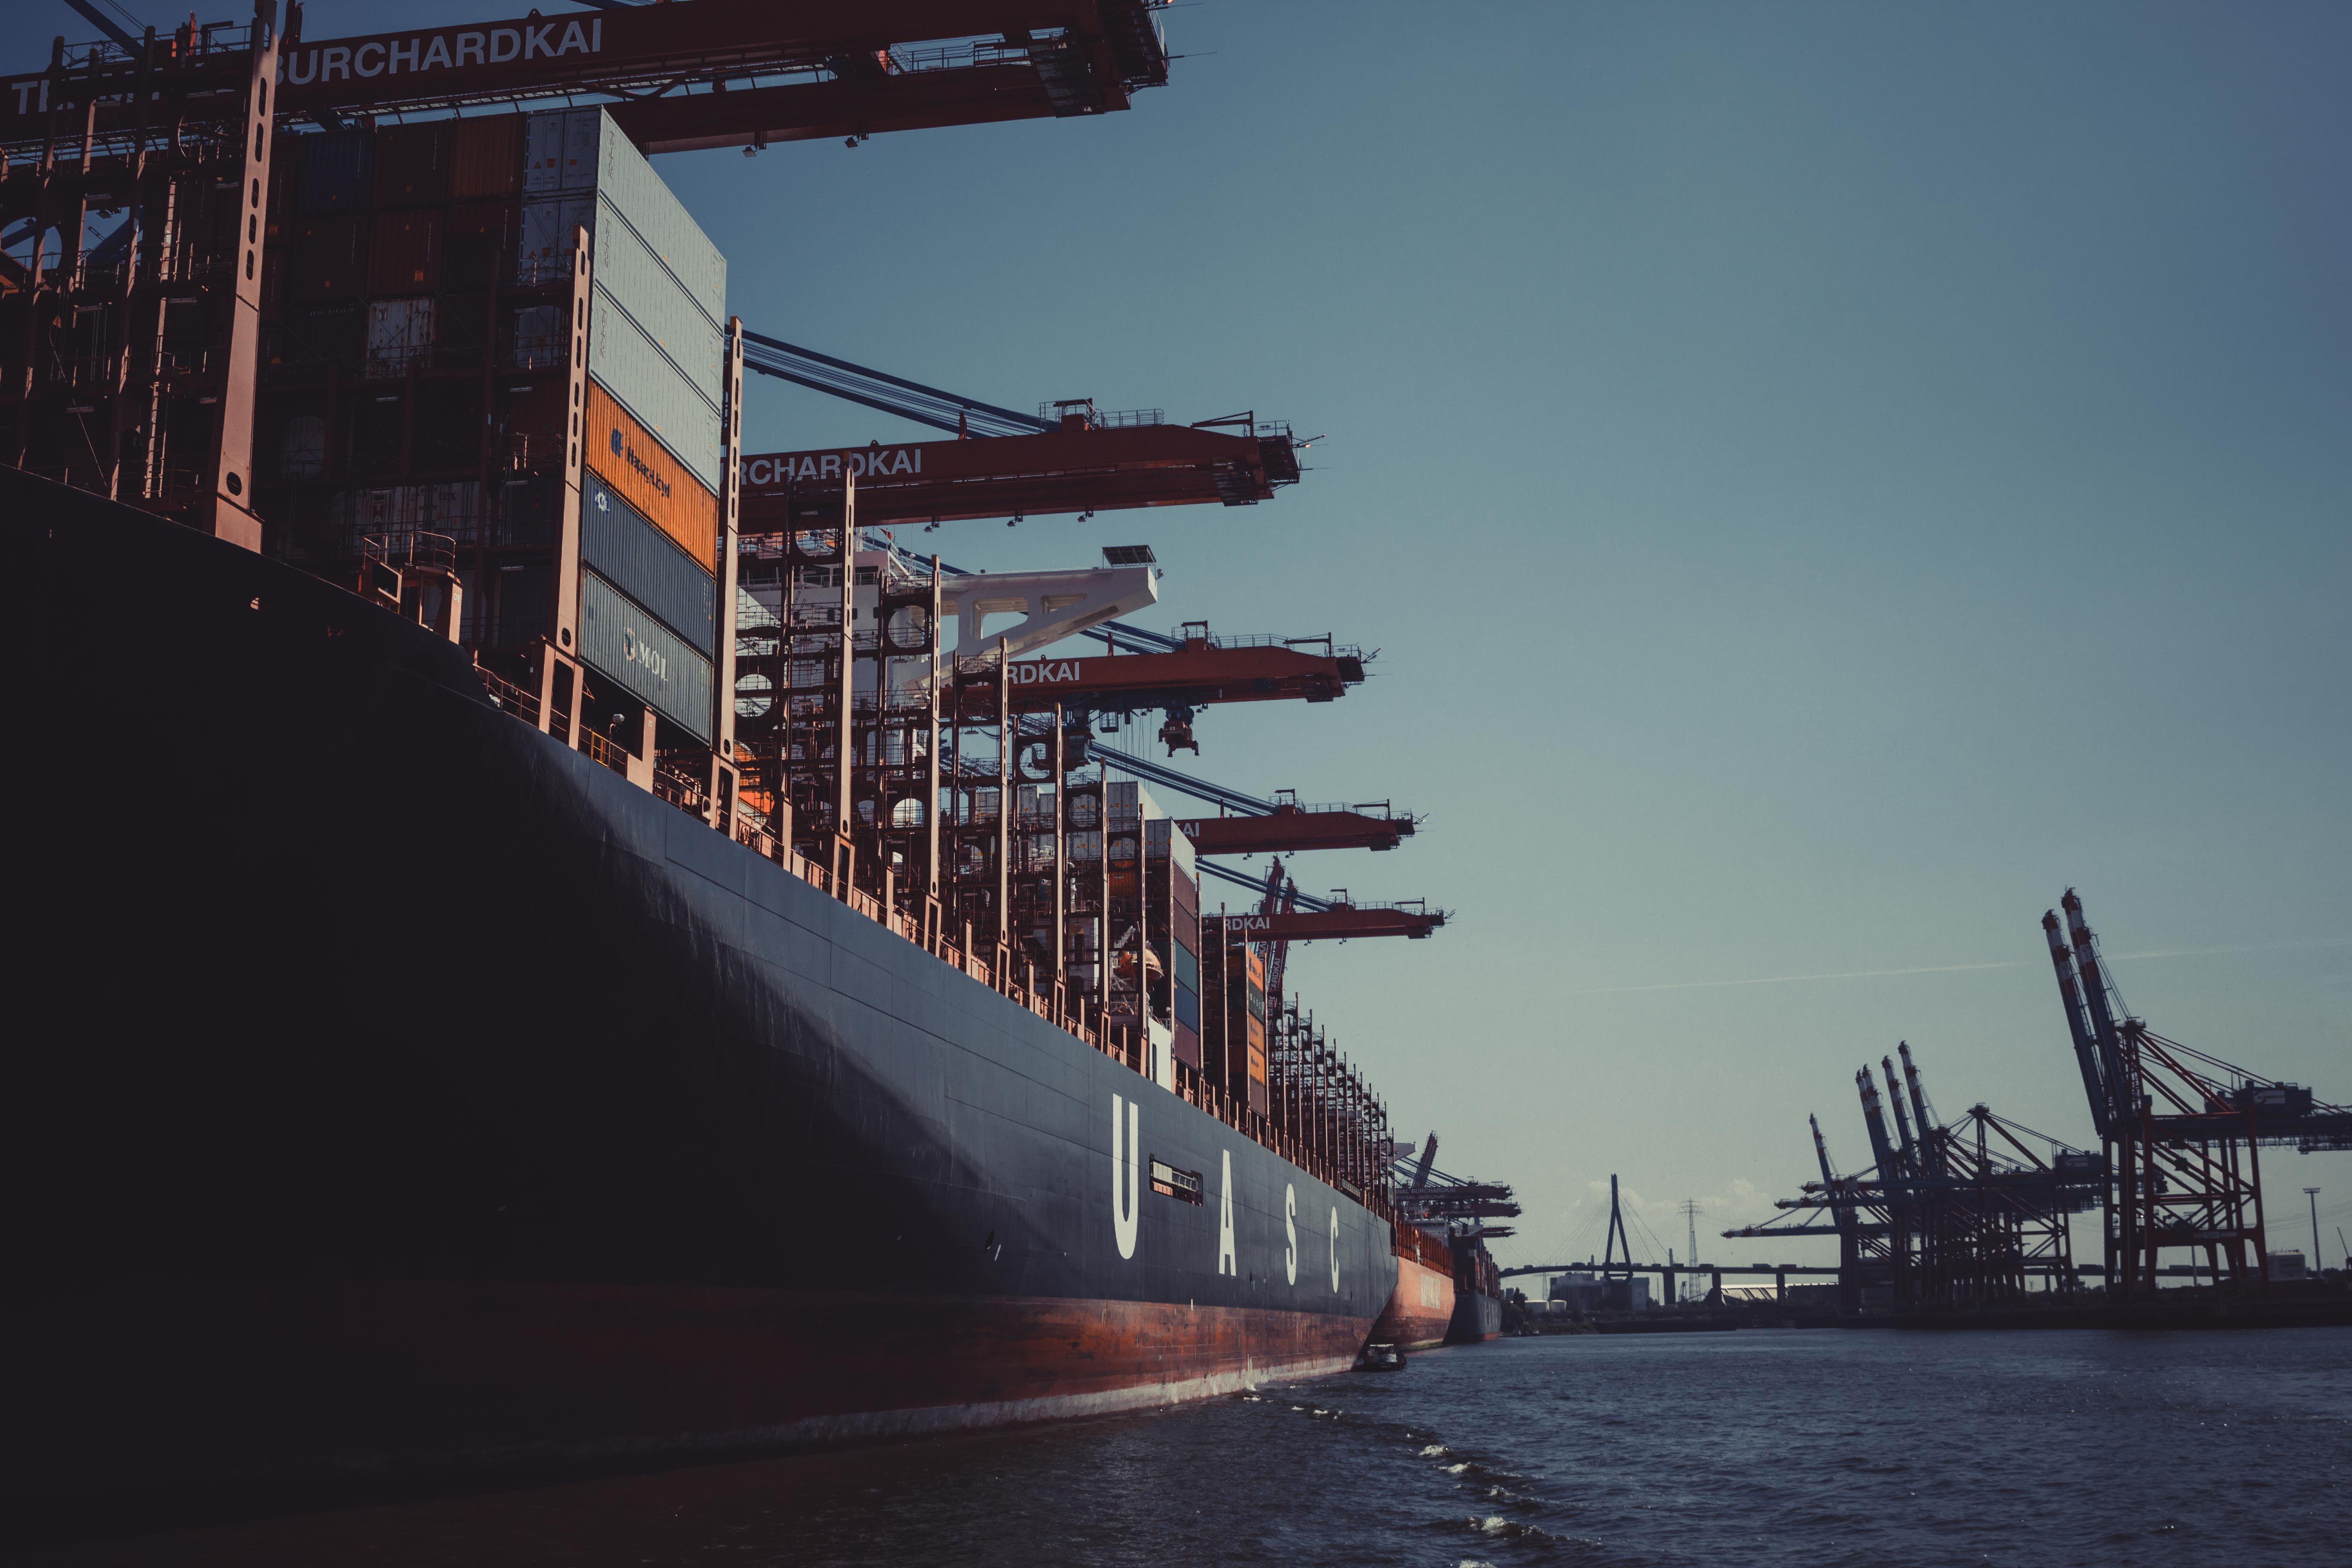
transport, freight transport, sky, vehicle, ship, waterway, port, container ship, infrastructure, channel, watercraft, harbor, city, sea, boat, Handymax, tank ship, cargo ship, dock